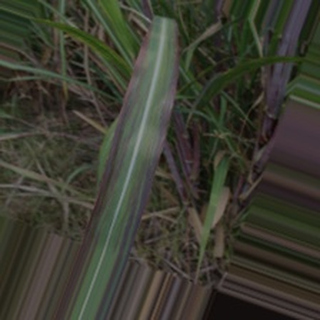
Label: sugarcane_bacterial_blight